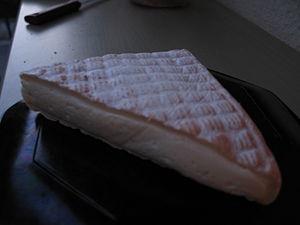
Le Vieux Pané est une marque commerciale appartenant au groupe Savencia Fromage & Dairy pour un fromage industriel fabriqué dans la Mayenne angevine. C'est un fromage à base de lait de vache pasteurisé, à pâte molle et à croûte lavée. Sa teneur en matière grasse est de 25 % du poids total. Son affinage dure deux semaines. Il a une forme carrée de 25 cm, 3,5 cm d'épaisseur et pèse 2,3 kg.